Jonathan Borlée

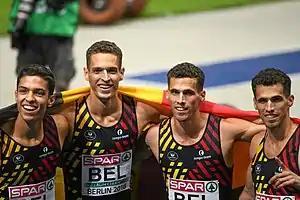
From left Jonathan Sacoor, Dylan Borlée and the twins Kevin and Jonathan Borlée after the victory at Berlin 2018.

The patriarch of the Borlee family is Jacques, bronze medalist at the 1983 European Indoor Championships in Budapest on 200 m, while his first wife was a good sprinter with a personal best of 23.89. Six of his seven children are athletes (the first five born from the first marriage with Edith, the last two born from a second marriage).